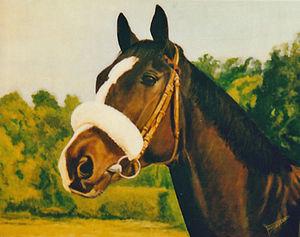
Le Prix du Cadran est une course hippique de plat se déroulant le premier week-end du mois d'octobre, le jour du Prix de l'Arc de Triomphe, sur l'hippodrome de Longchamp.